Where the West Begins (1919 film)

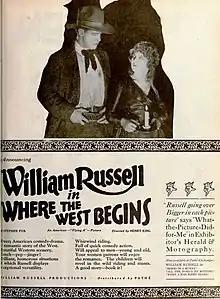
Advertisement

Where the West Begins is a 1919 American silent Western film directed by Henry King and starring William Russell, Eileen Percy and Cullen Landis.